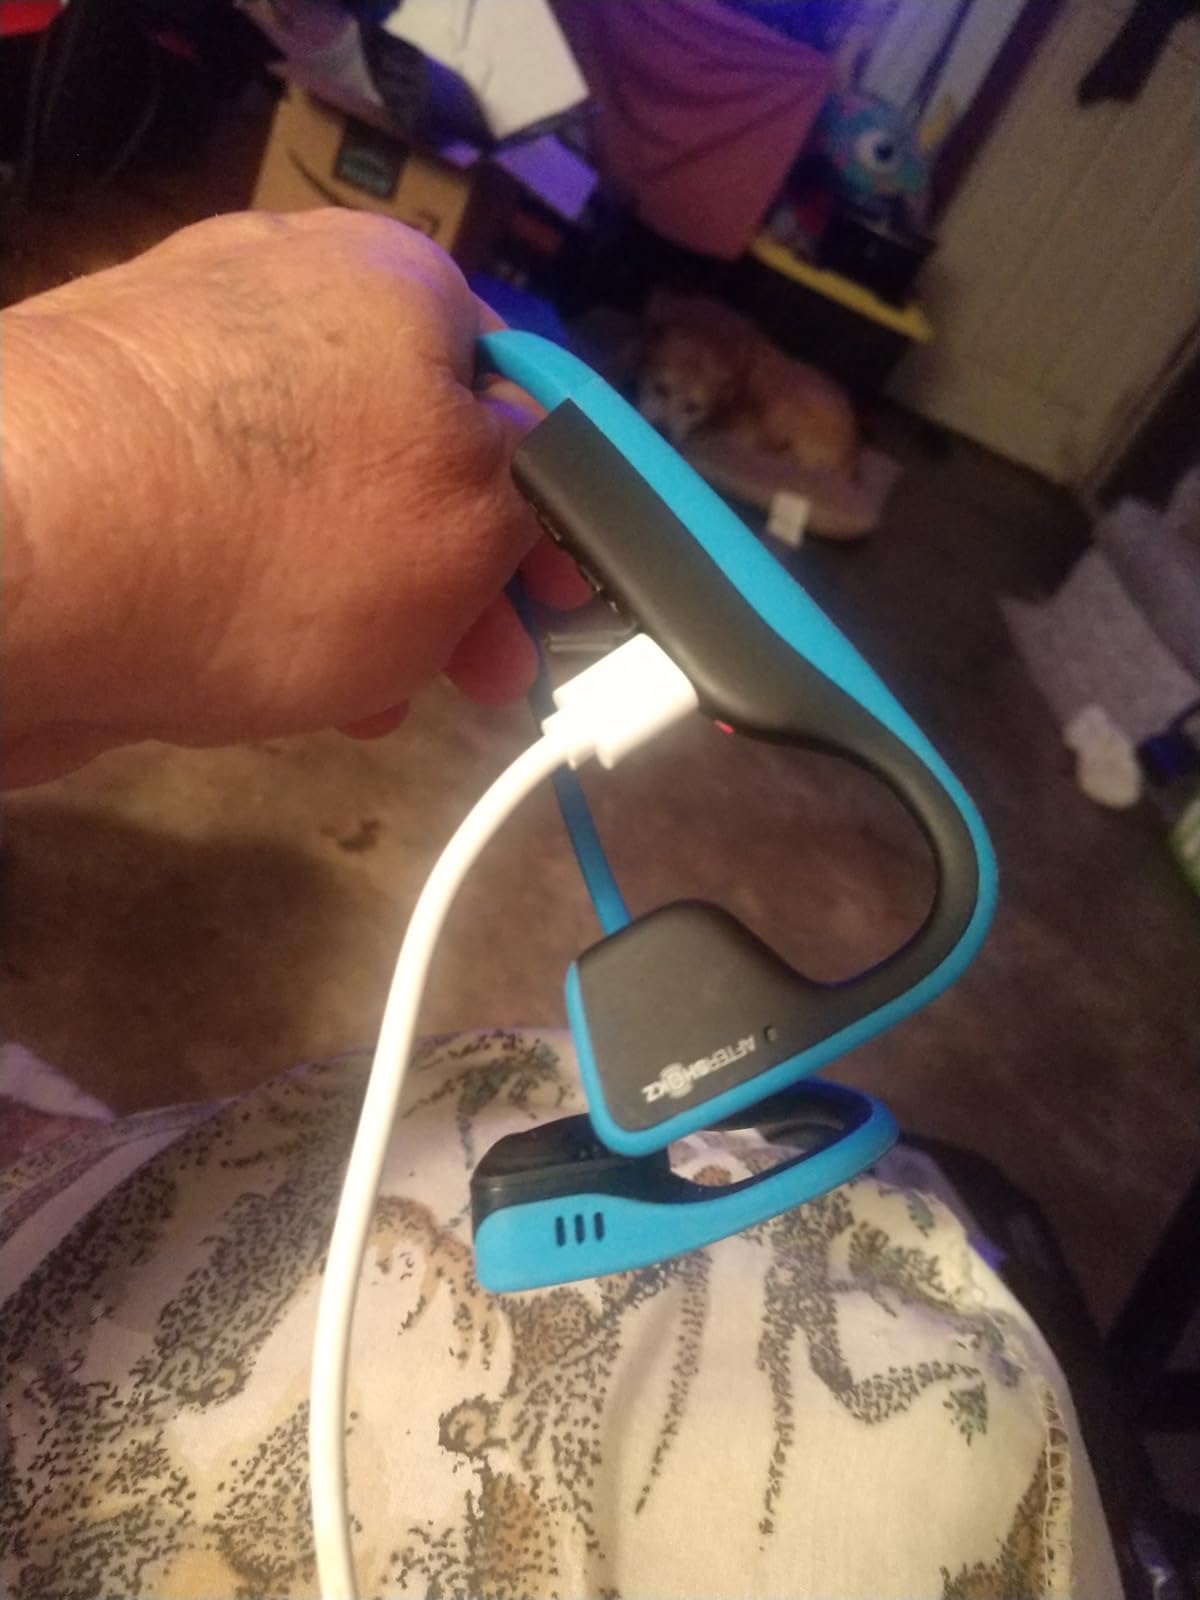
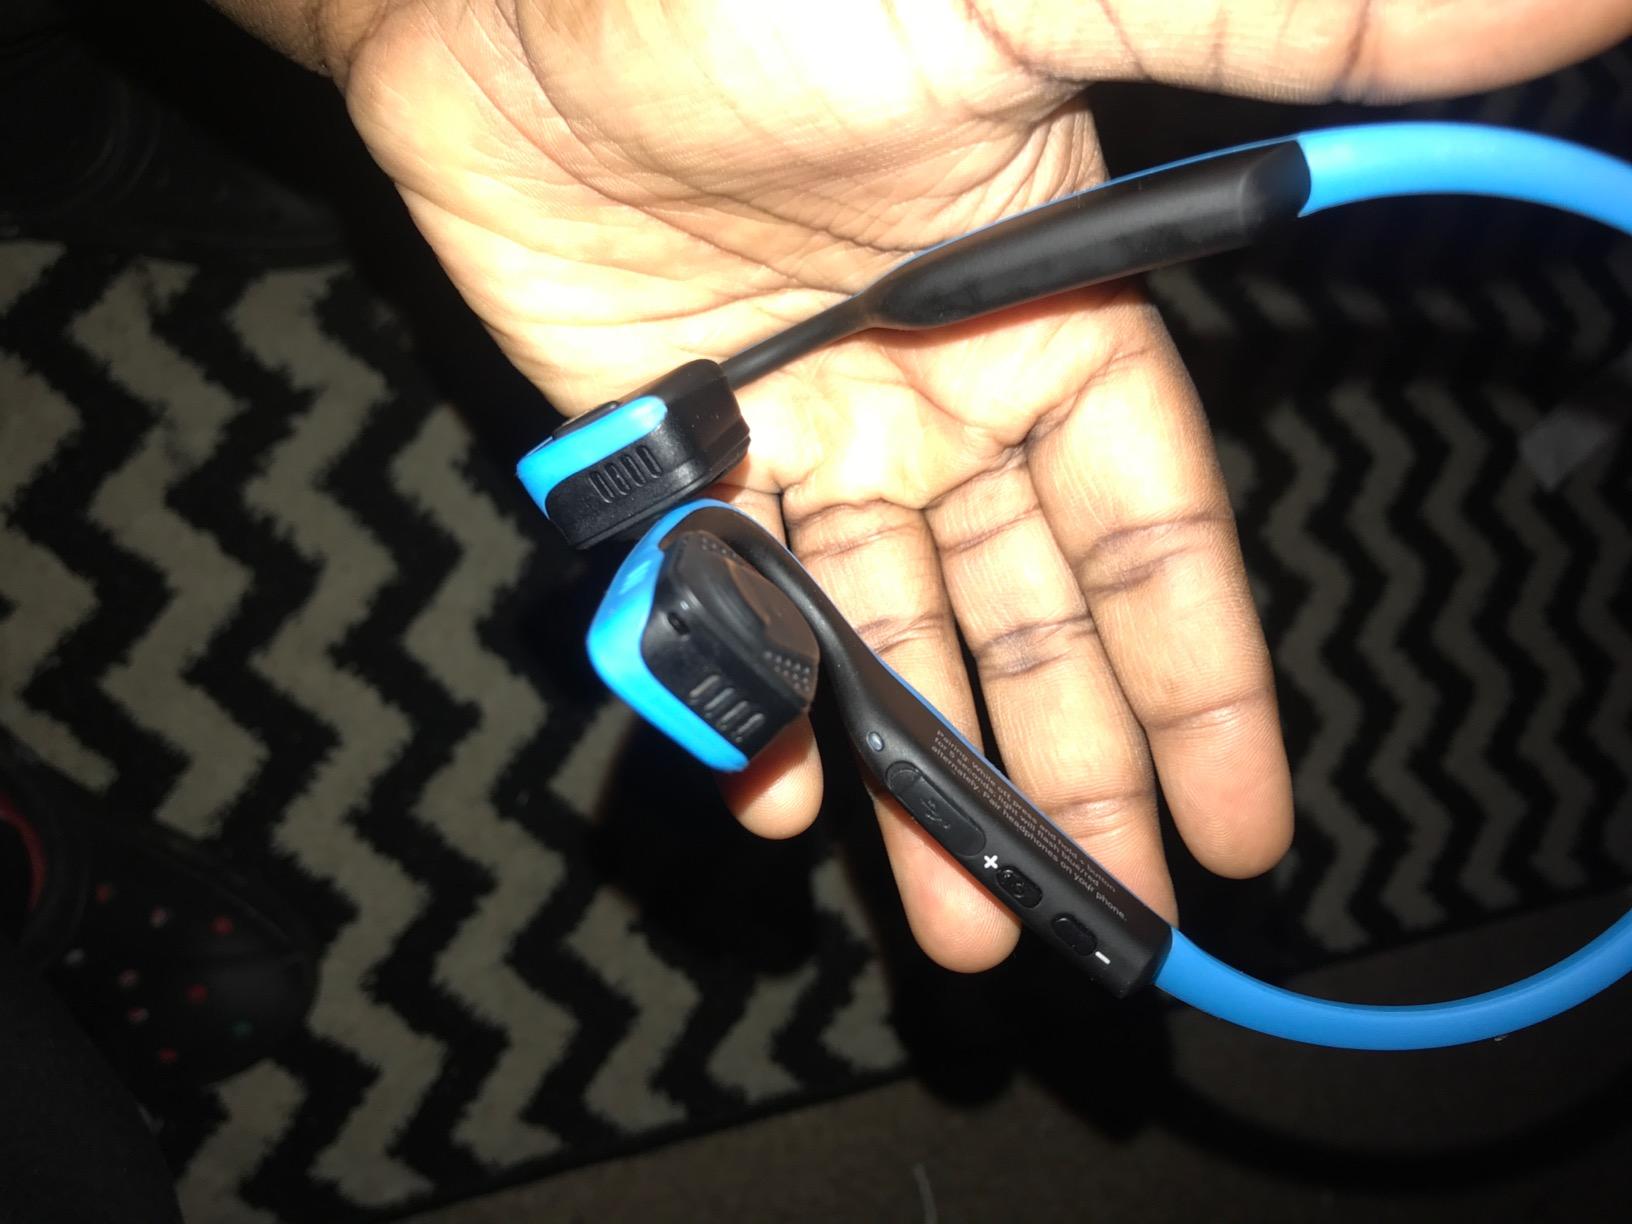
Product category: headphones
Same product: yes